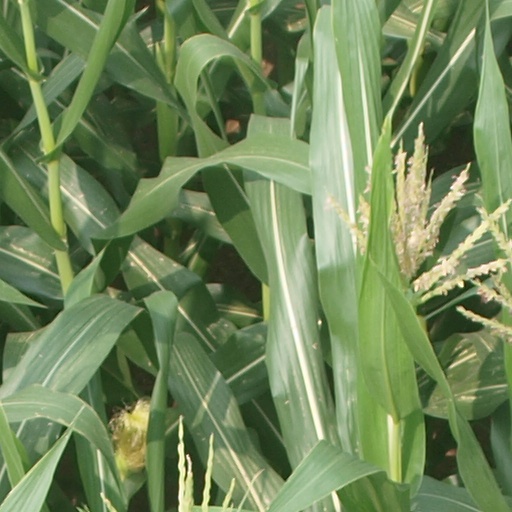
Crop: maize; corn